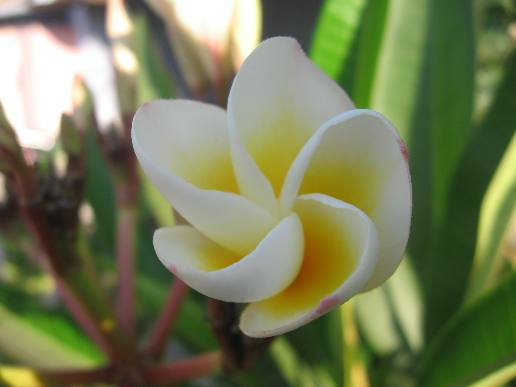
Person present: No